Hôtel Drouot

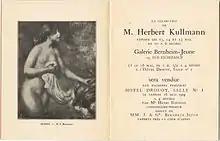
Frontispiece for a significant auction held at Drouot in May 1914, showing lot 8, Auguste Renoir, "Baigneuse", 1895, 80 x 65 cm, similar to "Baigneuse aux cheveux longs", Musée de l'Orangerie, Paris

During World War II and the German occupation of France, a large number of artworks from collections that had been owned by Jews passed through Drouot, which was as a result included on the Art Looting Investigation Unit list of Red Flag names.